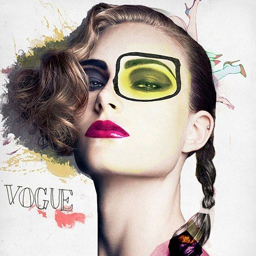
person , a very talented illustrator who uses mixed media to create beautiful drawings inspired mainly by fashion